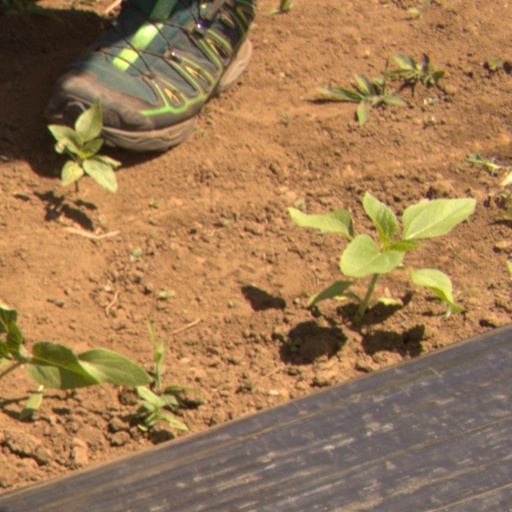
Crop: Jerusalem artichoke